Interfaith Partners of South Carolina

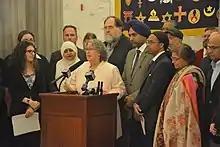
Leadership of Interfaith Partners of South Carolina holding a media event at the S.C. State House in 2019.

Interfaith Partners of South Carolina (IPSC) is an organization formed in 2010 to promote better understanding among people of the many religious, spiritual, and secular-ethical traditions throughout South Carolina.